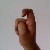
The image shows a hand gesture representing the letter 'X' in Indian Sign Language.